Niihari Station

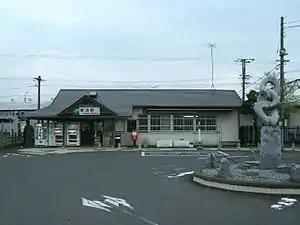
Niihari Station, April 2008

is a passenger railway station in the city of Chikusei, Ibaraki, Japan, operated by East Japan Railway Company (JR East).